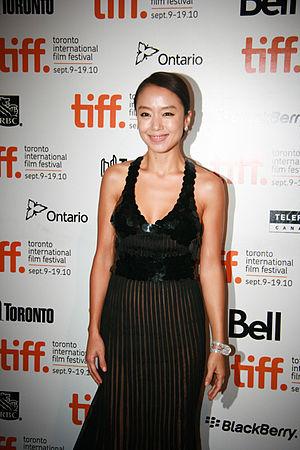
Le Festival de Cannes 2014, 67ᵉ édition du festival, se déroule du 14 au 25 mai 2014 au palais des festivals, à Cannes. La présidente du jury est Jane Campion et le maître de cérémonie Lambert Wilson. Le long métrage Winter Sleep, de Nuri Bilge Ceylan, remporte la Palme d'or.
Jeon Do-yeon est une actrice sud-coréenne, née le 11 février 1973 à Séoul.